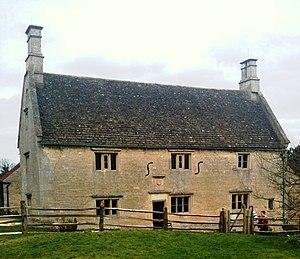
Le manoir de Woolsthorpe, lieu de naissance d'Isaac Newton est un manoir-musée de style médiéval du XVIIᵉ siècle, du hameau de Woolsthorpe-by-Colsterworth, près de Grantham, dans le comté de Lincolnshire en Angleterre, à 180 km au nord de Londres. Sir Isaac Newton y naît le 4 janvier 1643, et y passe son enfance et une partie de sa vie scientifique. Propriété du National Trust for Places of Historic Interest or Natural Beauty, un musée scientifique lui est consacré, et le manoir est classé Monument Grade I du Royaume-Uni.